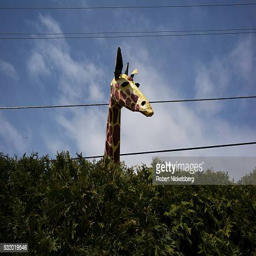
a plastic model of a giraffe